Angus Brayshaw

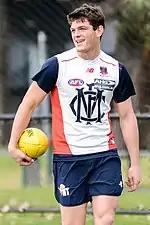
Brayshaw at training in July 2015

Brayshaw was linked to the Melbourne Football Club in the weeks leading to the draft and was ultimately recruited by the club with their second selection and third overall in the 2014 national draft. He was predicted to make a Round 1 debut after strong performances with Melbourne's affiliate team, the Casey Scorpions, in Victorian Football League (VFL) practice matches despite not featuring for Melbourne in the NAB Challenge. He debuted in the 26-point win against at the Melbourne Cricket Ground in Round 1 and laid a match-high nine tackles before being substituted off in the fourth quarter. After a string of consistent performances, he was awarded the Round 10 nomination for the Rising Star for his efforts in the annual Queen's Birthday Clash against , in which he recorded eighteen disposals, six tackles, seven inside-50s, four goal assists, and a goal. His performance was praised by former Melbourne captain Garry Lyon, and he predicted that Brayshaw would be a "200-gamer and leader of the Demons."